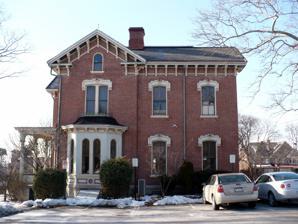
Building: Andrew Bayne Memorial Library
Country: United States of America
Year built: 1875
Andrew Bayne Memorial Library 40°29′47″N 80°3′15″W / 40.49639°N 80.05417°W / 40.49639; -80.05417 Location 34 N Balph Avenue, Pittsburgh, PA 15202 Established May 1914 Collection Size approx. 14,000 Access and use Population served 8,770 (Bellevue borough, 2000) Other information Website www.baynelibrary.org Pittsburgh Landmark – PHLF Official name Bellevue Public Library Designated 1976 The Andrew Bayne Memorial Library is a public library in Bellevue , a suburb of Pittsburgh , Pennsylvania in the United States . The library sits on a four-acre (1.6 ha) parcel of land donated to Bellevue borough in 1912 by the daughters of Allegheny County sheriff Andrew Bayne, and houses approximately 14,000 print volumes. History The historic building housing the library collection was once the home of Amanda Bayne Balph, the daughter of Andrew Bayne, the namesake of the library. Andrew Bayne was a member of the Pennsylvania Constitutional Convention of 1837-1838 and Sheriff of Allegheny County in 1838. His daughters, Amanda Balph and Jane Teece, bequeathed the homestead and 4 acres (16,000 m 2 ) surrounding it to Bellevue Borough to be used as a library and park. Amanda's husband, James Madison Balph, was a prominent architect of Allegheny County, and designed and built the Victorian-style home in 1875. There is a marble fireplace in each room of the house, and James Balph's initials are engraved in the glass transom over the front door. Mrs. Balph, widowed in 1899, lived on in the large white house until her death in August 1912, when it became borough property. In May 1914, a library committee announced the opening of two rooms in the old home for use as a library. Walkways were laid out, and in 1916, a swimming pool was built in the southernmost part of the park. (The pool has since been removed and a basketball court built in its place.) The upstairs rooms were cleaned and furnished in the early 1920s by a group of women called the Bellevue Federation, who also built tennis courts on the property. On Memorial Day 1927, the borough formally dedicated the park and library to the citizens of Bellevue. Today, Andrew Bayne Memorial Library is accompanied by a park. This park has playground equipment for children and a large field that is often used to play football and ultimate frisbee . Next to the field is the Jim Porch Gazebo that is reserved for parties, picnics, and family gatherings. During the summer, the Library hosts movies and concerts on Wednesday evenings. Throughout the year, the Library offers children's activities and various holiday celebrations. World War I memorial On 29 May 1920, the Mothers of Democracy dedicated twelve trees in Bayne Park as memorials to "those boys whose lives were given to the cause of our always-loved freedom". On 29 November 1921, a bronze sculpture by Giuseppe Moretti was unveiled on the corner on North Balph and Teece Avenues. The monument is of the soldier as an artisan, a worker, but also a man of heroic courage, "who fought only when needed and then fought well and helped bring home a just and honorable victory". The doughboy is depicted standing with left foot on an anvil , but holding a winged figure representing liberty. The statue is 10 feet (3.0 m) tall and situated on a 4-foot (1.2 m) high granite pedestal, upon which is an inscription: "Erected by the loyal citizens of Bellevue to their patriotic sons who served in the World War . They loved peace, but dared to fight". The "Lone Sentinel" The "Lone Sentinel" was an elm tree ( Ulmus americana ) that stood in Bayne Park for approximately 400 years. In 1983, the tree was designated the largest American elm east of the Mississippi River. The tree's crown spread 320 feet (98 m) and reached 110 feet (34 m) in height. The tree had become substantially weakened by Dutch elm disease , and in May 1998, a windstorm tore a large branch, weighing several tons, from the southern side of the tree. The loss of so much of the tree's mass caused the trunk to split, and it had to be taken down in 1998. Library resources At the time of the formal dedication, the library contained approximately 3,000 books, some of which were original gifts from the libraries of Mrs. Teece and Mrs. Balph. The first librarian, Mrs. W.R. Newell, issued 954 cards to Bellevue residents. The collection was cataloged and updated in December 1962. The recently renovated building currently houses more than 14,000 titles, several magazine subscriptions, reference materials, and Internet access . The library is a member of the Access PA statewide library system , and the Allegheny County Library Association . References